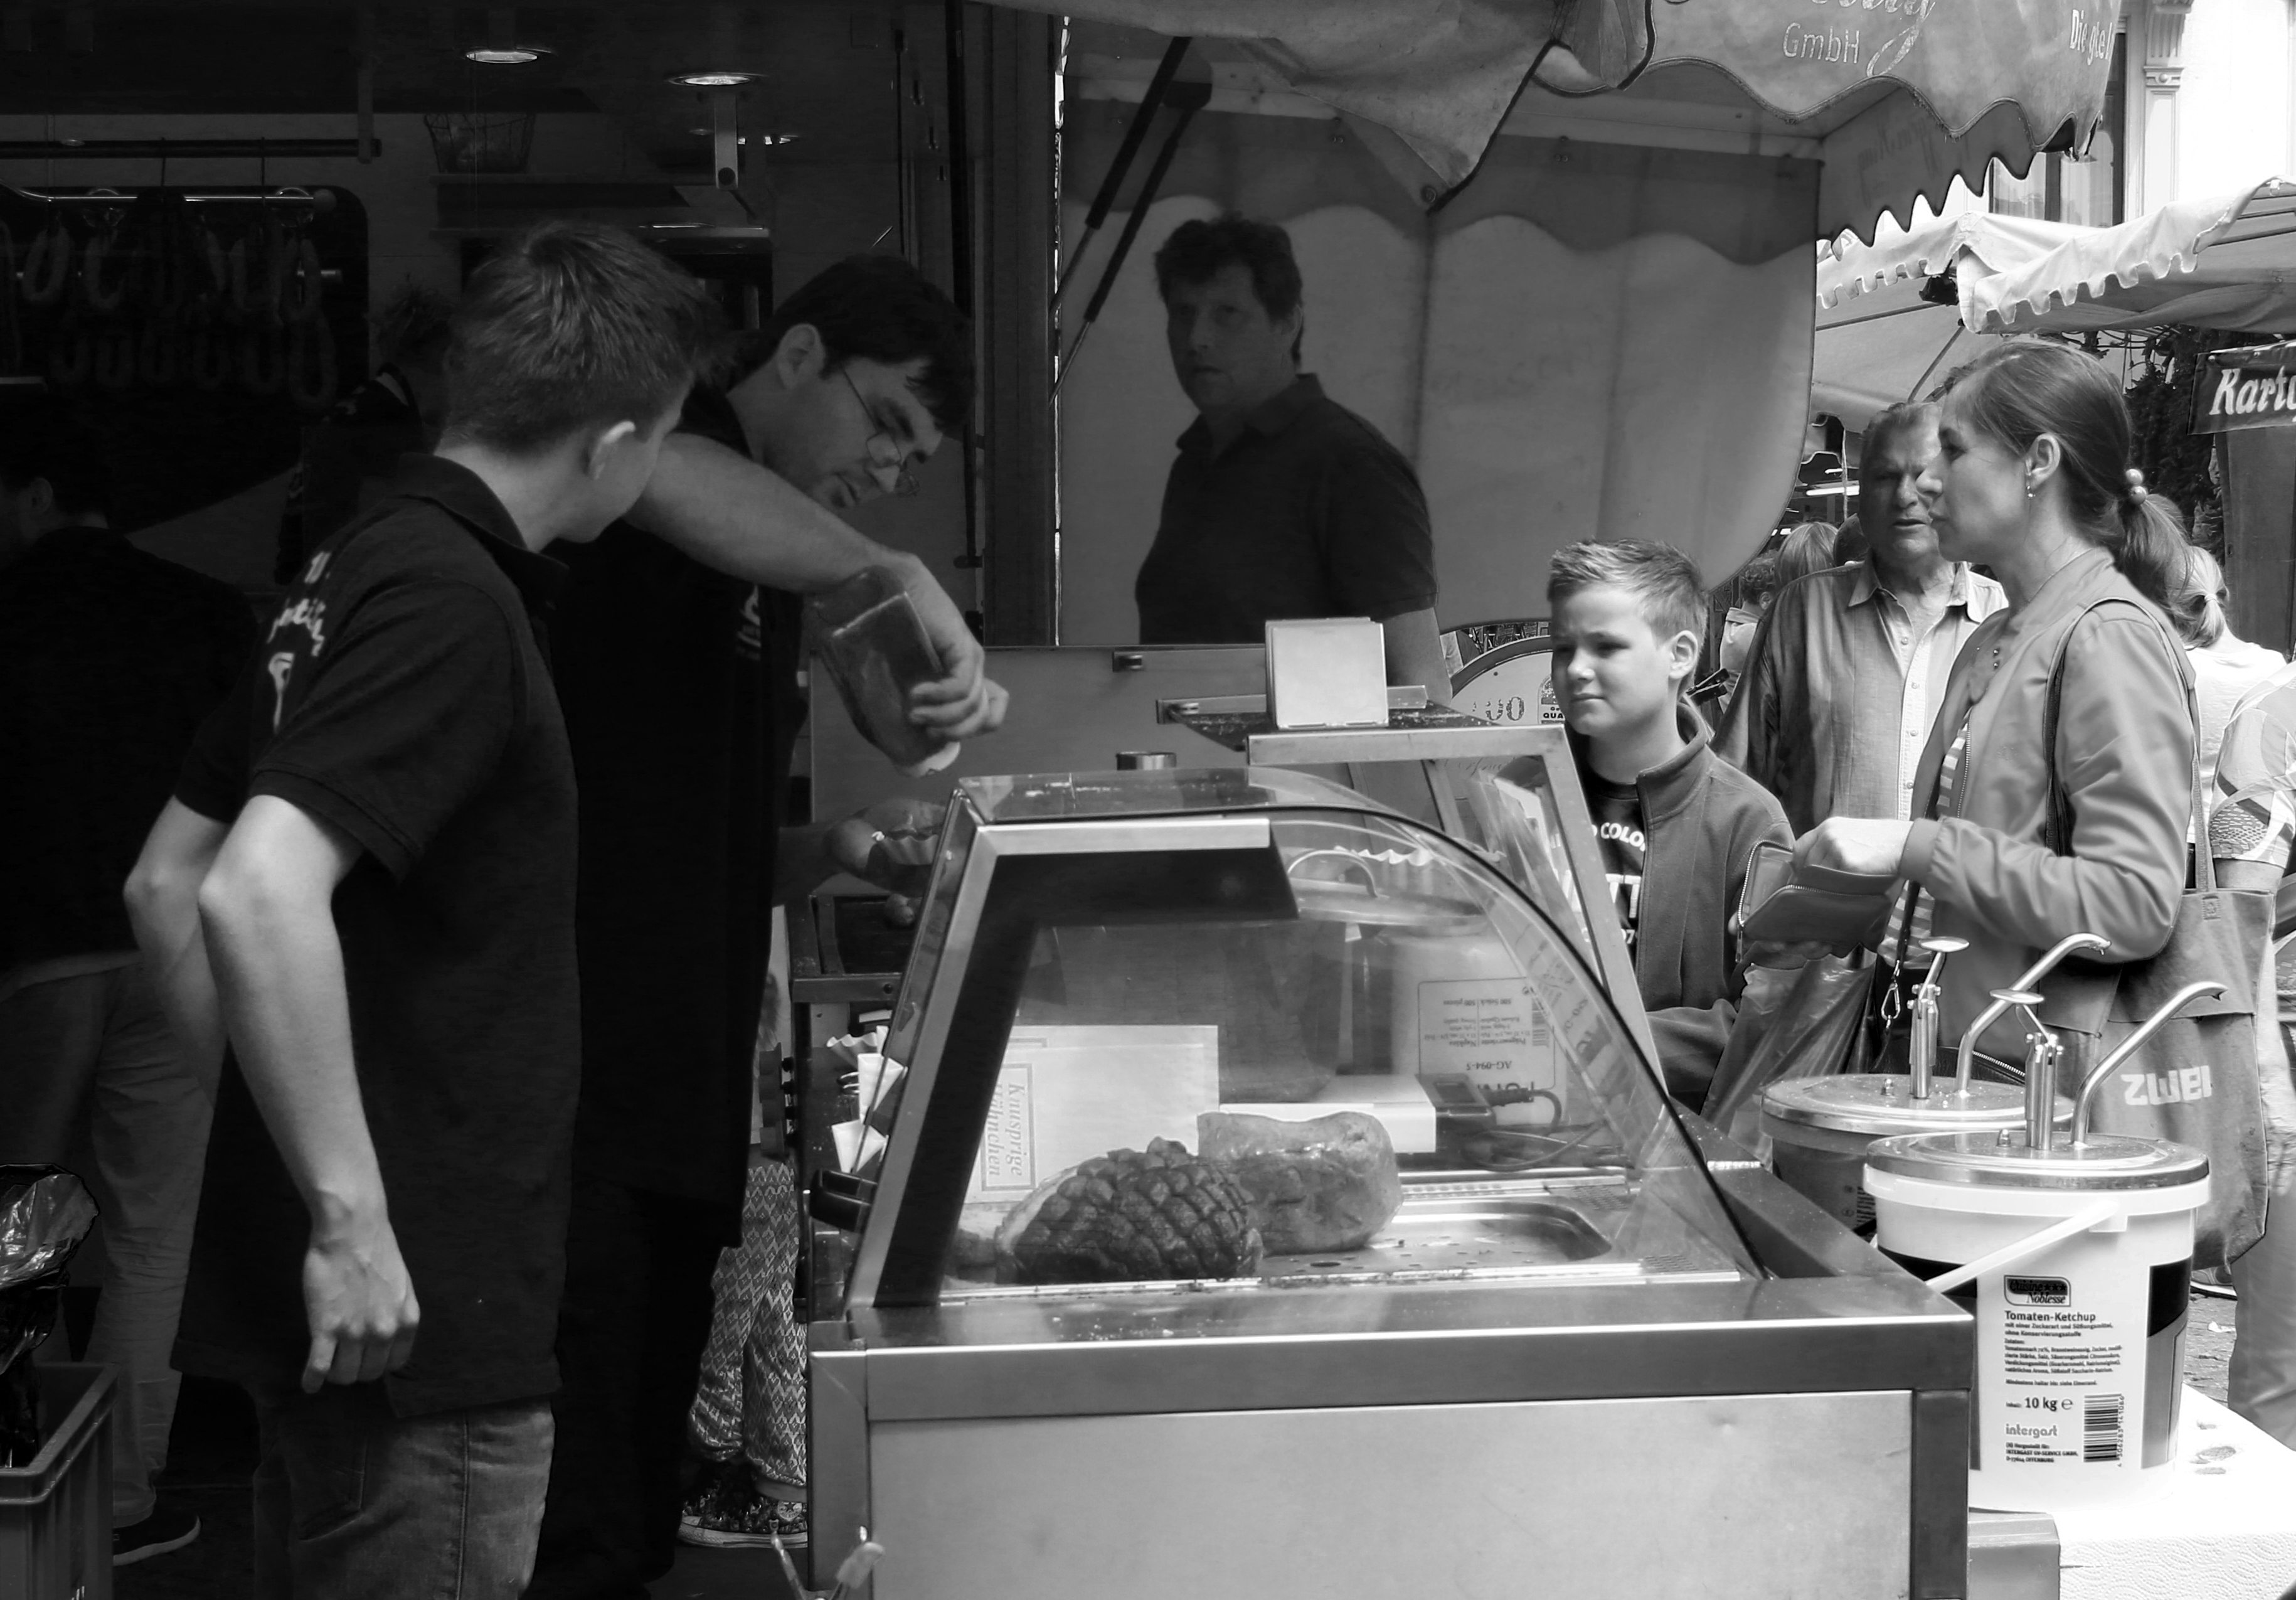
black and white, people, road, street, photography, crowd, market, marketplace, monochrome, meat, sausage, bw, blackandwhite, blackwhite, stand, photograph, germany, alemania, allemagne, sw, schwarzweiss, schwarzweis, fleisch, frankfurtmain, frankfurtammain, frankfurtam, frankfurtamain, germania, hesse, hassia, hessen, schwarzweissfotografie, schwarzweisfotografie, marktstand, bratwurst, marktplatz, farmersmarket, rankfurt, booth, wochenmarkt, wurst, monochrome photography